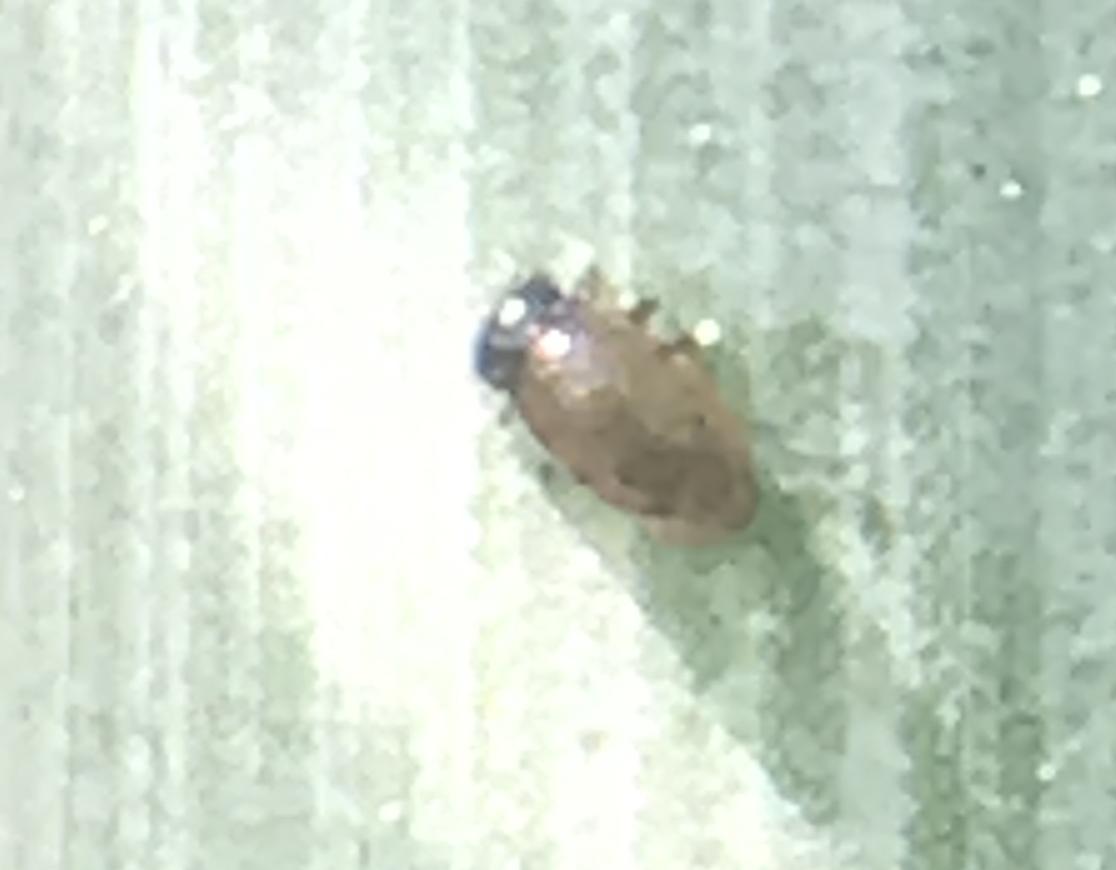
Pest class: cereal_leaf_beetle